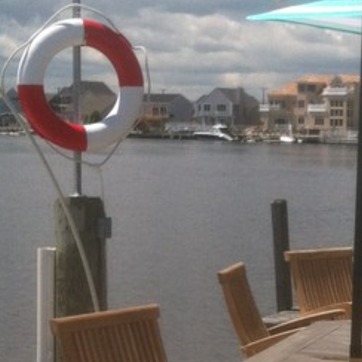
Material: water